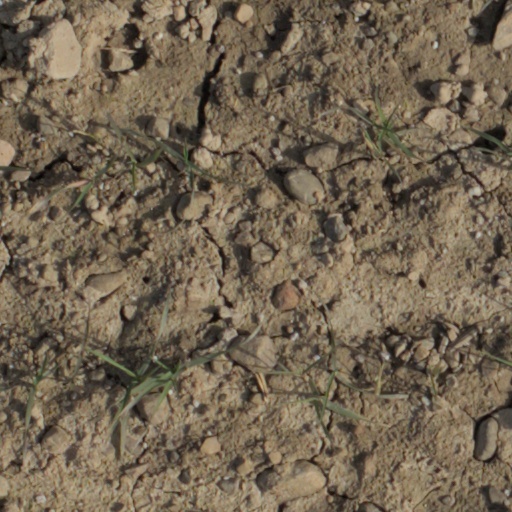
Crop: wheat